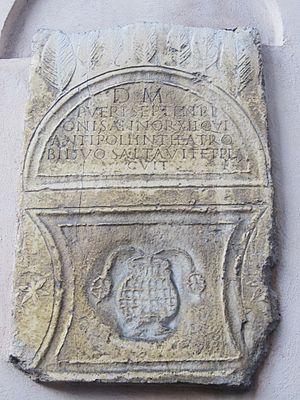
Antibes est une commune française de l'aire urbaine de Nice située dans le département des Alpes-Maritimes en région Provence-Alpes-Côte d'Azur. Ses habitants sont appelés les Antibois et Antiboises. Antibes est, en 2017, la troisième ville la plus peuplée du département, après Nice et Cannes.